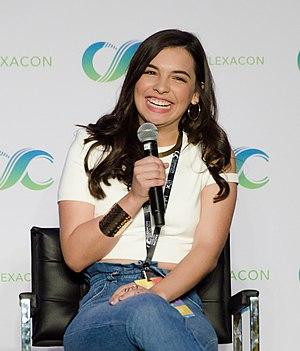
Au fil des jours ou Un jour à la fois au Québec est une série télévisée américaine basée sur la série éponyme de 1975 développée par Gloria Calderón Kellett et Mike Royce. Elle est diffusée entre le 6 janvier 2017 et le 8 février 2019 dans le monde entier sur Netflix, puis en 2020 sur la chaîne Pop.
Isabella Gomez est une actrice colombienne, née le 9 février 1998, à Medellín en Colombie.